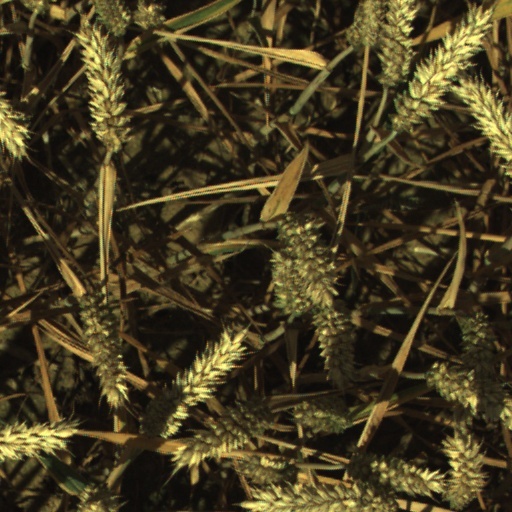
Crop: wheat